History of the Royal Canadian Navy

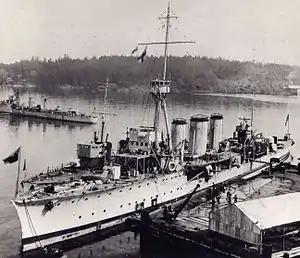
The light cruiser was decommissioned in 1922, along with a number of other ships as the RCN scaled-back after the First World War.

Following a draw-down in the RCN after the war, the RCN undertook to find a mission and found it in taking over many of the civilian responsibilities of the Marine Service of the Department of Transport. Even though by 1922 the RCN had been cut back to 366 men and had paid off its last remaining cruiser HMCS "Aurora", the Navy kept two destroyers donated by the Royal Navy, and , until they were replaced in the late 1920s by two other ex-Royal Navy vessels and , and thereby maintained ships in service throughout the lean years.